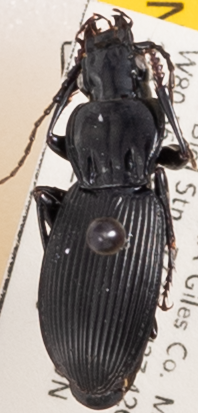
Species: Pterostichus lachrymosus
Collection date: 2022-08-23
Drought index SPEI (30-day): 1.13
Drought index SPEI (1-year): -0.46
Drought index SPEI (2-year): -0.39